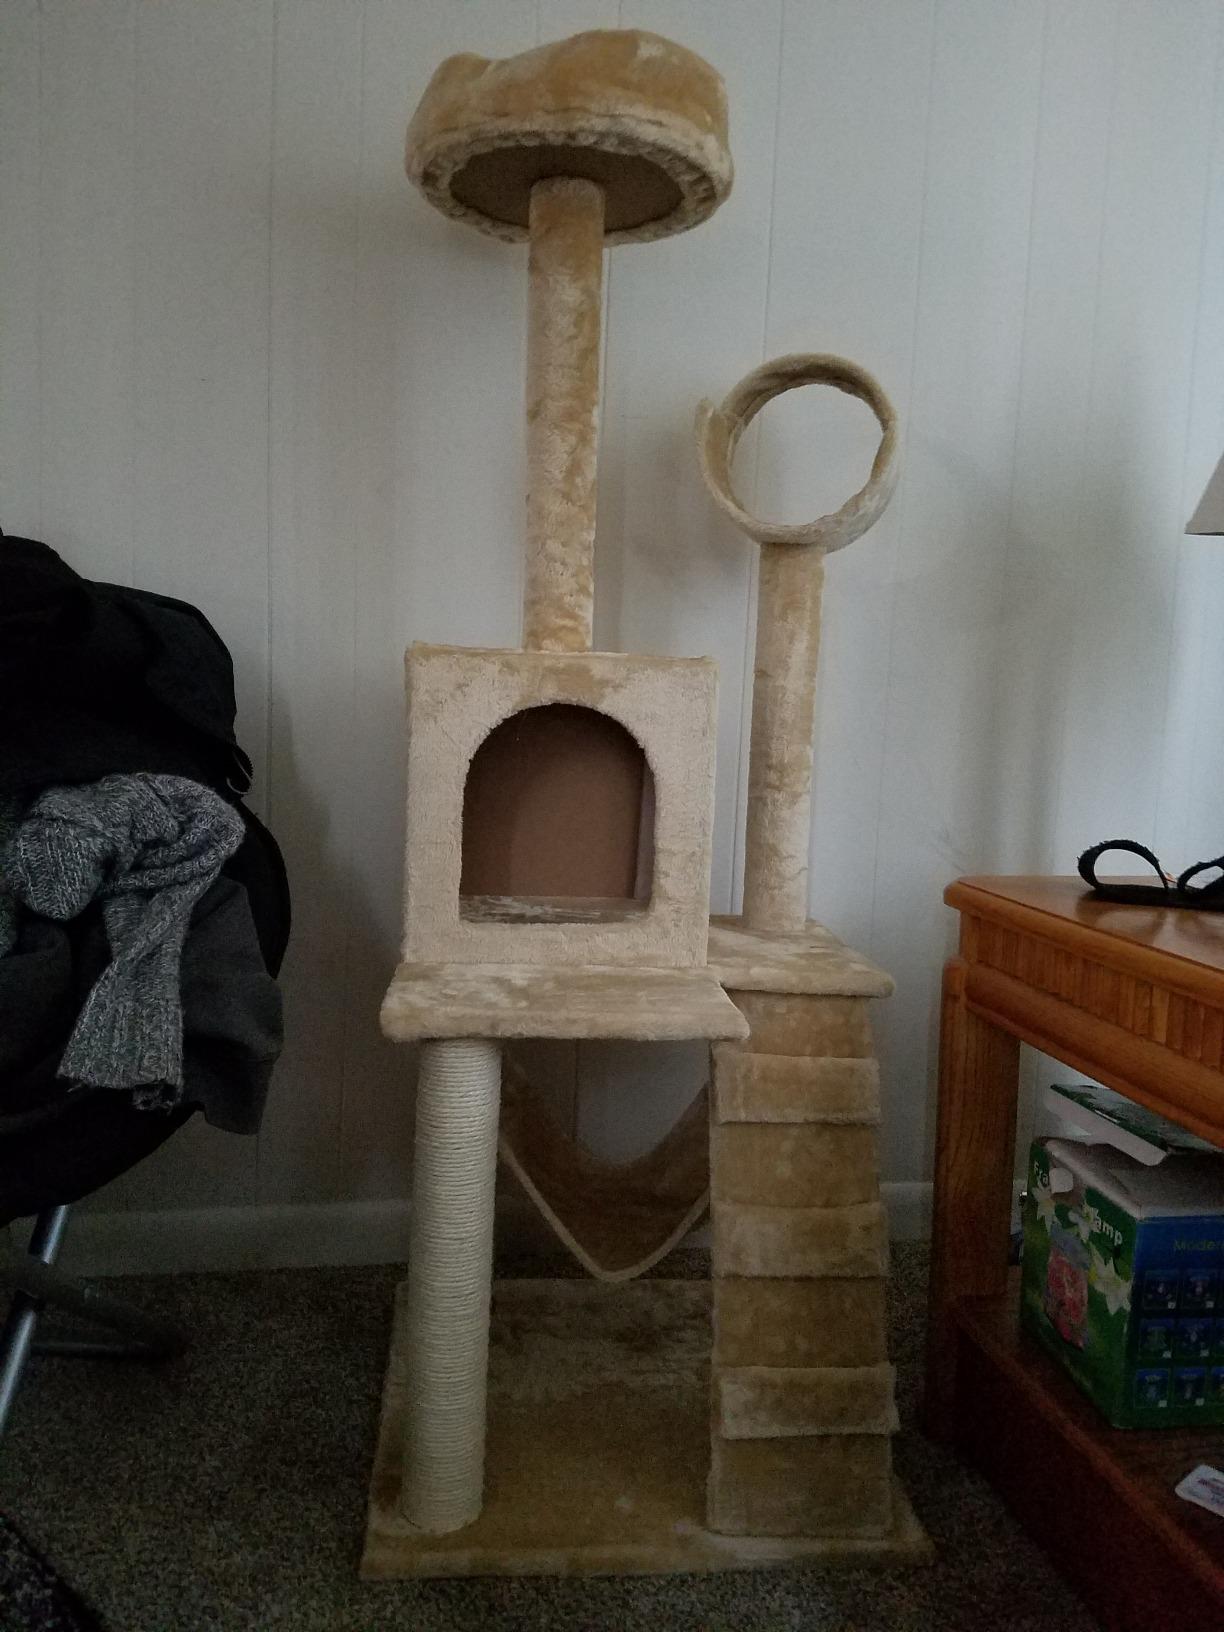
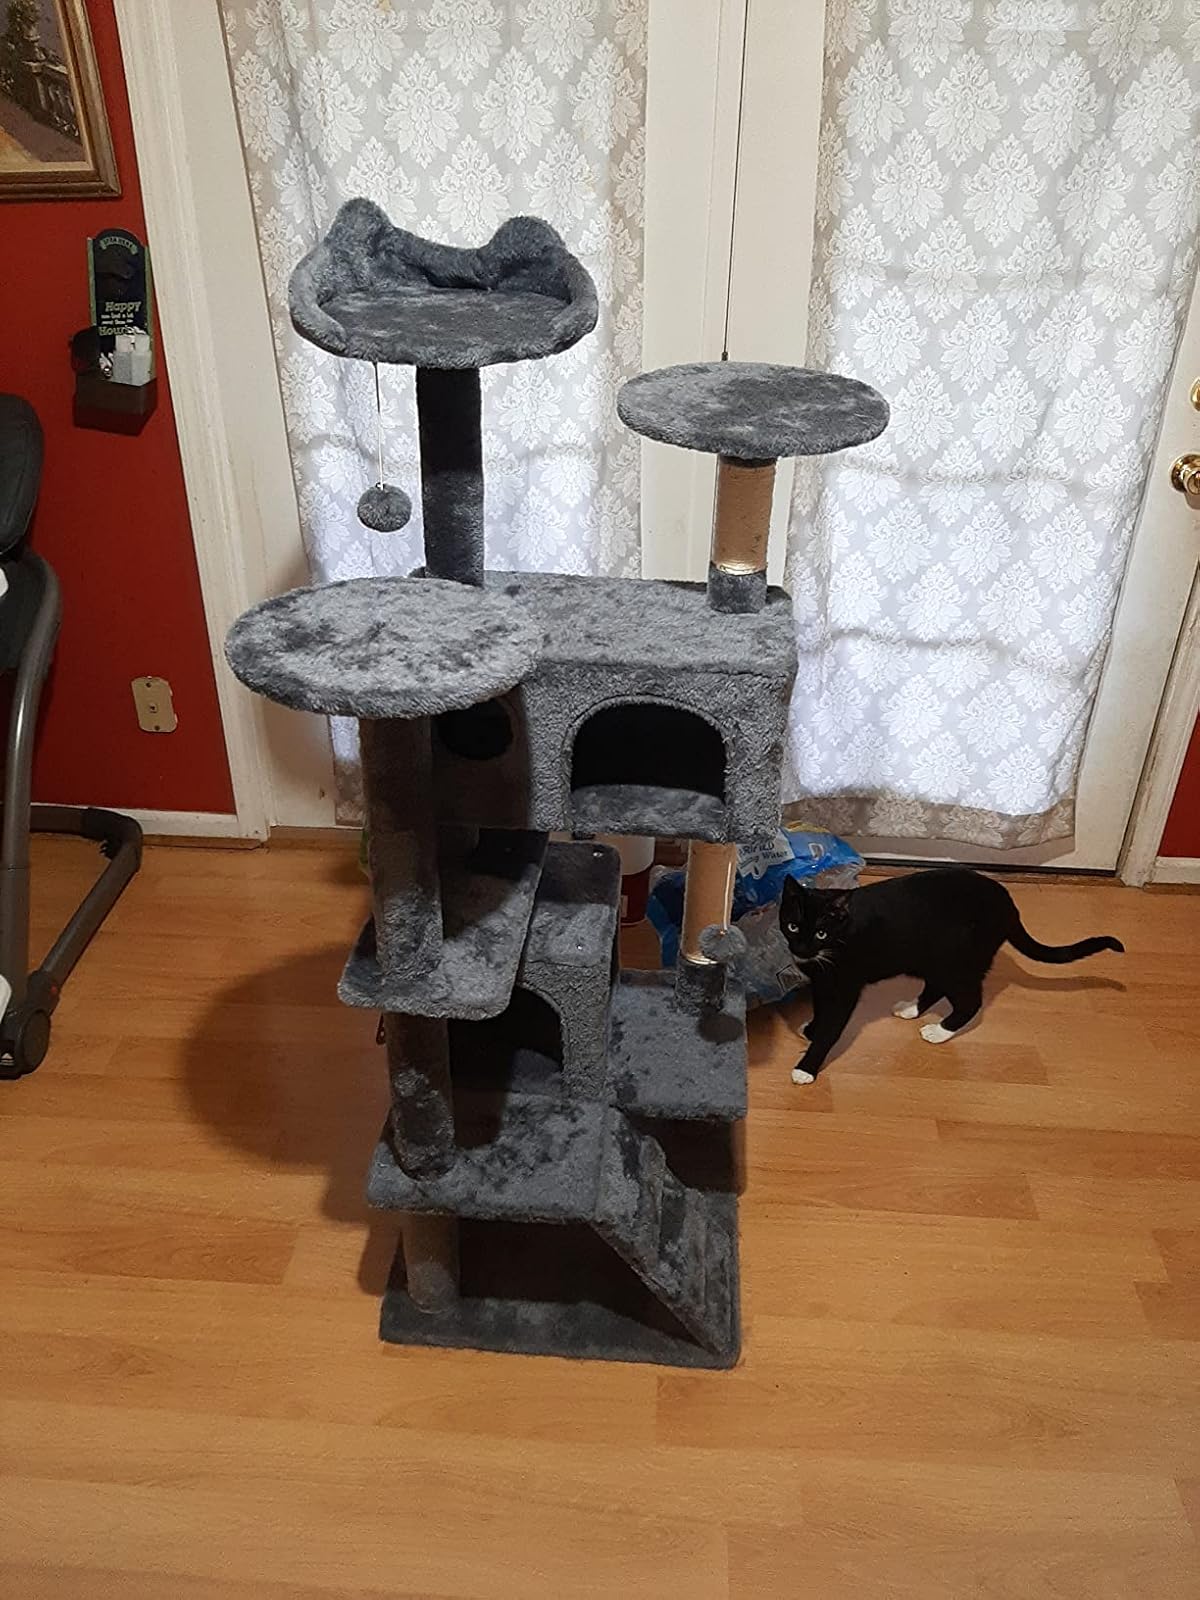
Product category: items_cat tree
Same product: no